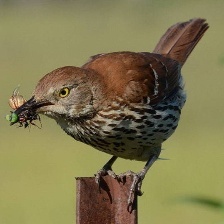
Species: BROWN THRASHER
Scientific name: TOXOSTOMA RUFUM